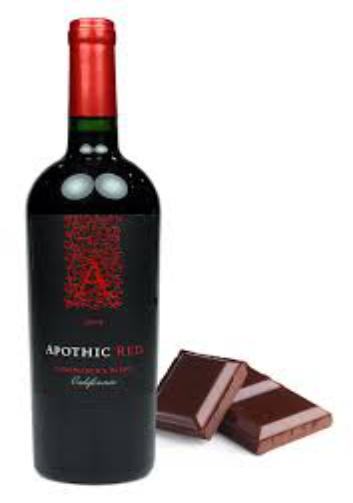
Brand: apothia-1
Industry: Necessities